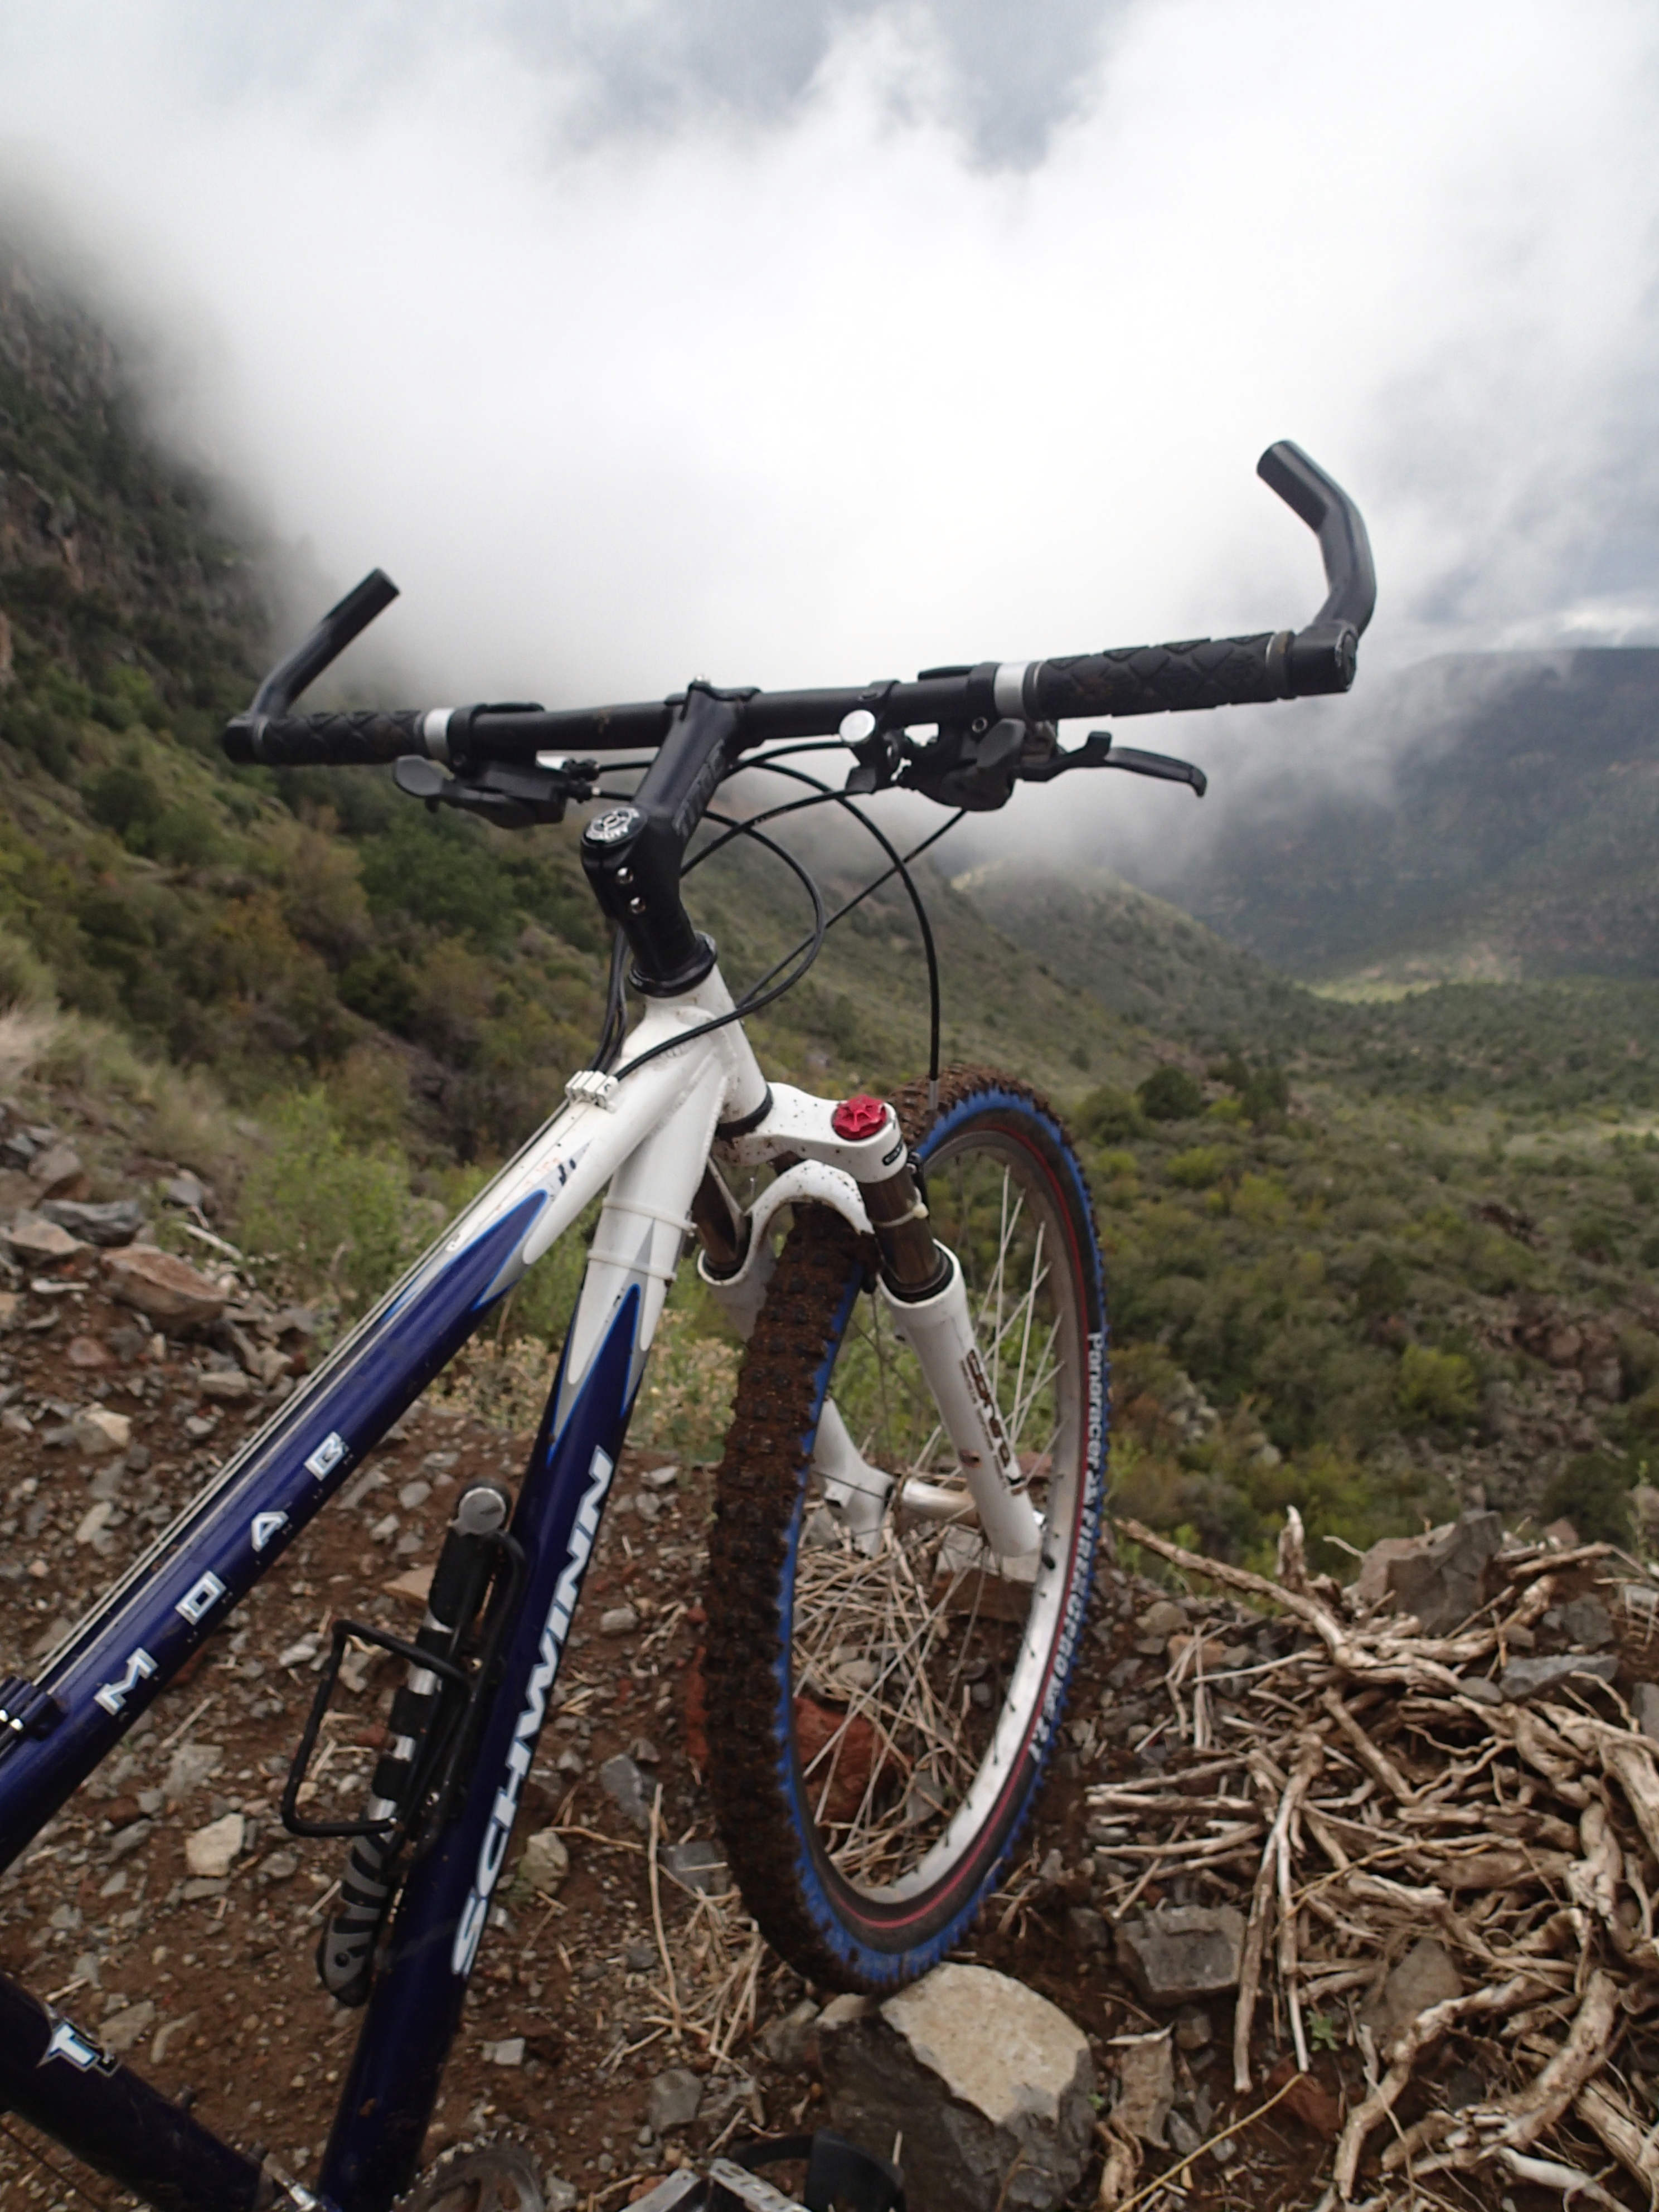
wheel, bicycle, vehicle, extreme sport, sports equipment, mountain bike, cycling, freeride, mountain biking, bicycle frame, cycle sport, cyclo cross bicycle, cyclo cross, bicycle racing, downhill mountain biking, bmx bike, road bicycle, racing bicycle